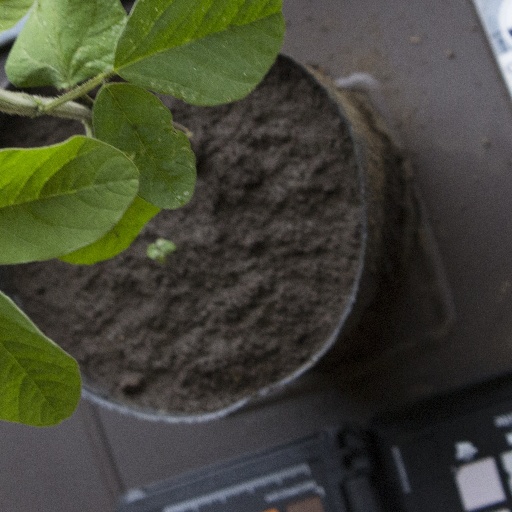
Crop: soybean